Amazon Quest

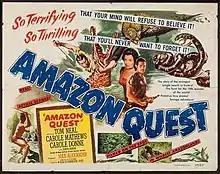
Theatrical release poster

Amazon Quest is a 1949 American adventure film directed by Steve Sekely and written by Al Martin. The film stars Tom Neal, Carole Mathews, Carole Donne, Don Zelaya, Ralph Graves, Joseph Crehan, Jack George, Joseph Granby, Edward Clark and Julian Rivero. The film was released on May 13, 1949, by Film Classics.